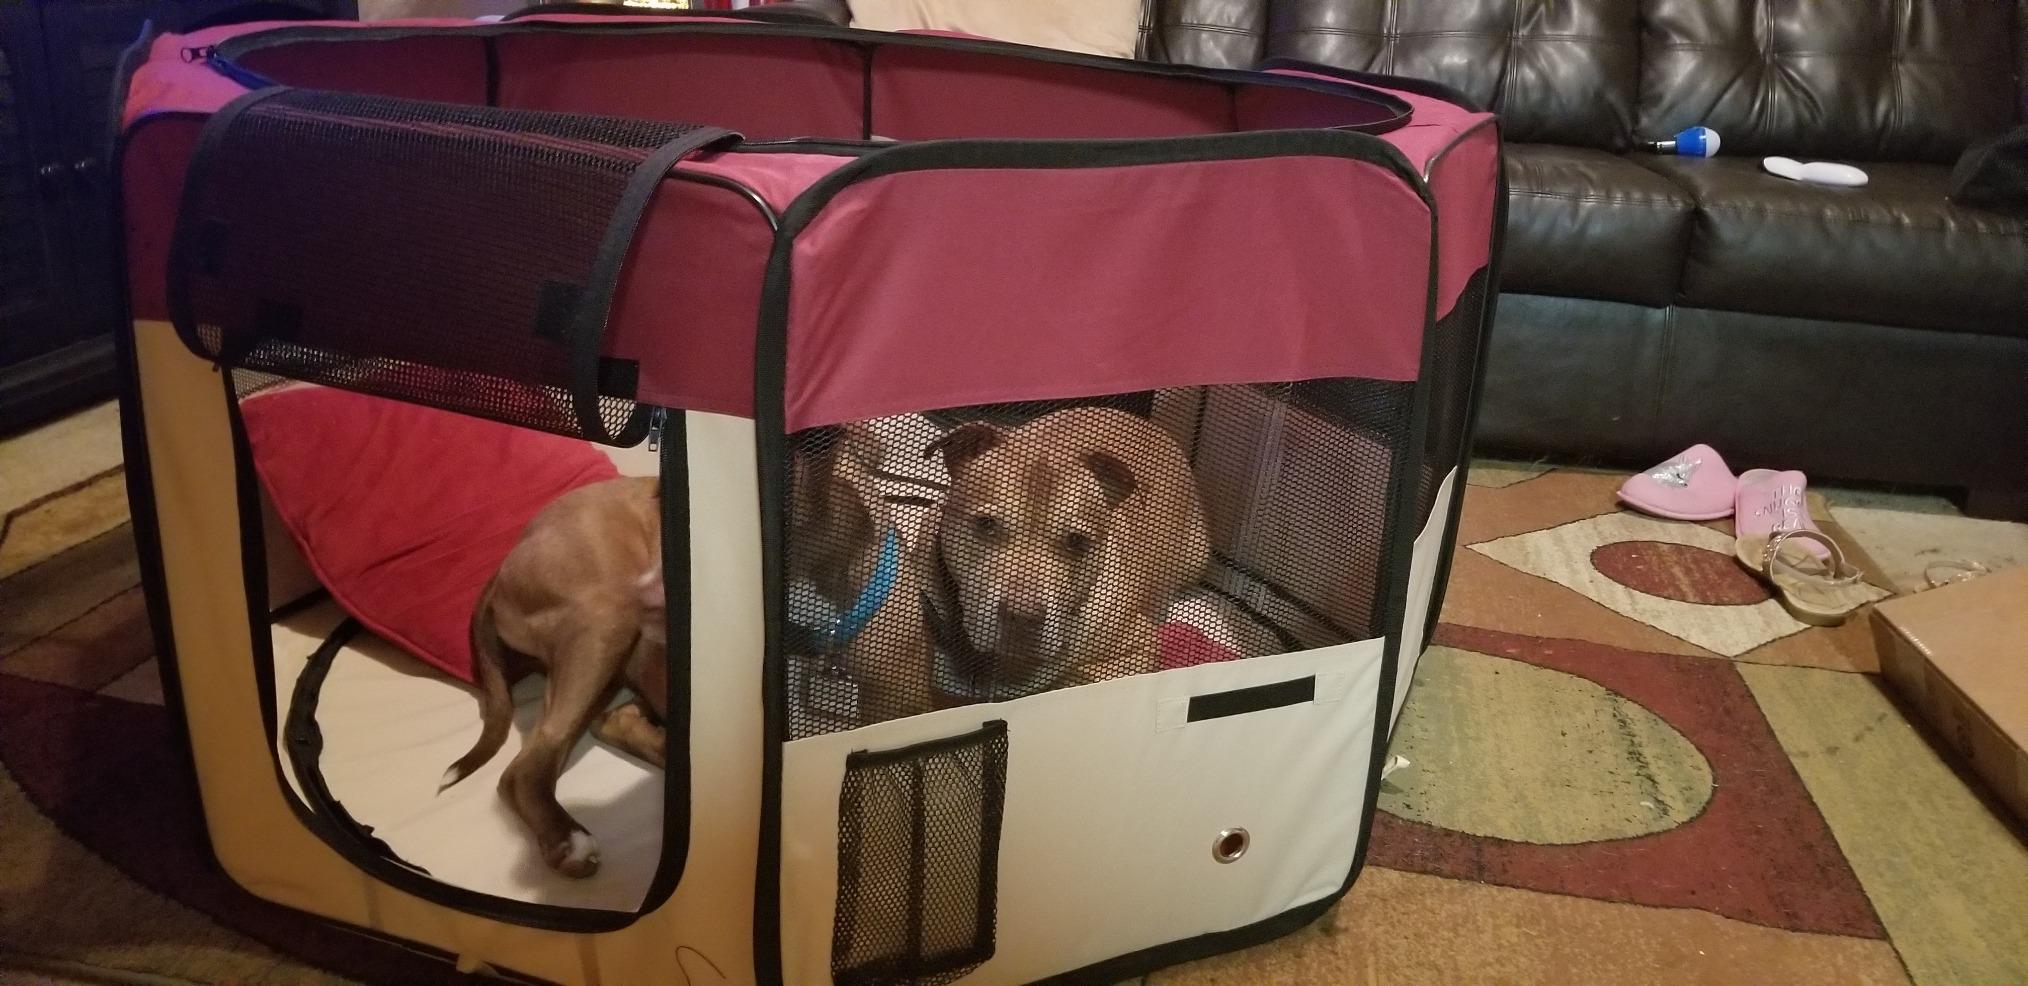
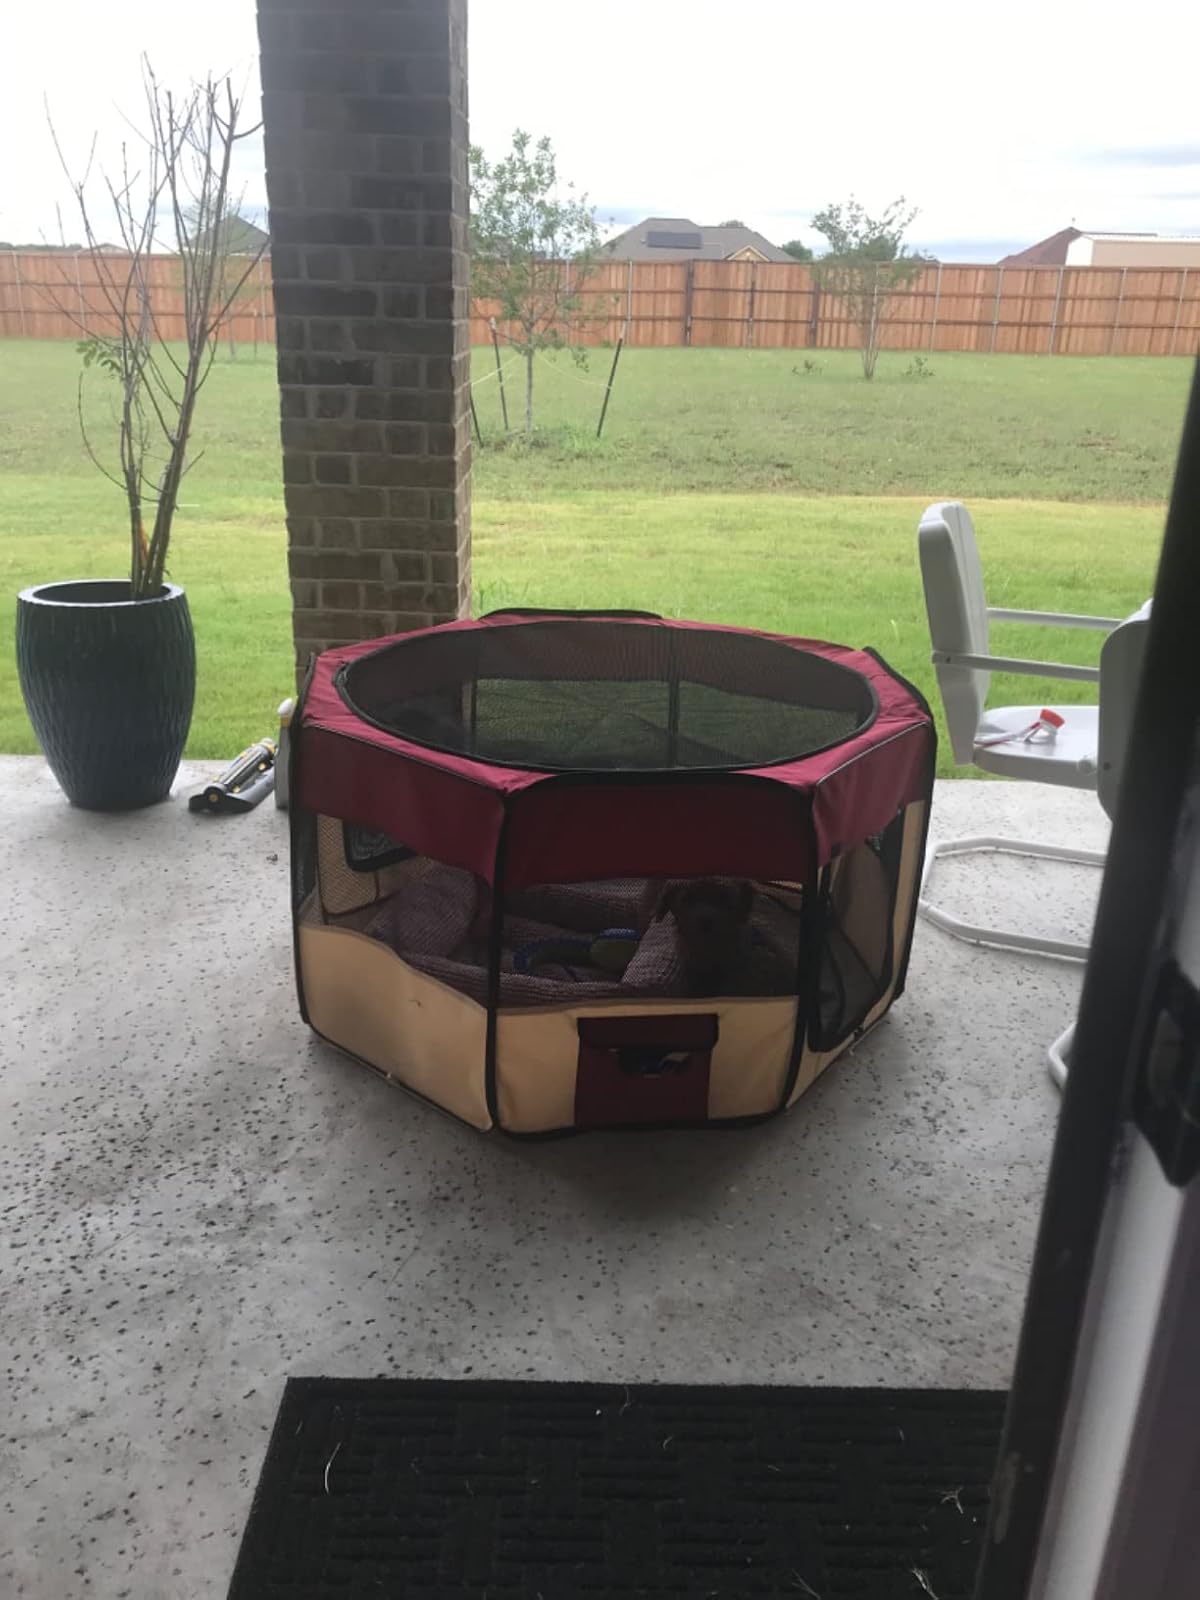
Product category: items_kennel
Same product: yes